A Weaver on the Horizon

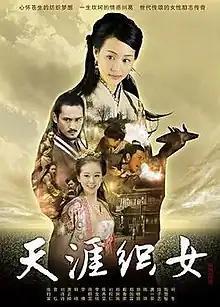
Official poster

A Weaver on the Horizon is a 2010 Chinese television series based on the life story of Huang Daopo, who revolutionized the textile industry during the Mongol conquest of the Song dynasty and the beginning of the Yuan dynasty. The story is considered to be historical fiction, as the plot deviates from factual accounts. A notable feature of the series is that more focus is placed on the female protagonists than their male counterparts. The series premiered on Nanning Television on 14 August 2010 and ran for 36 episodes.